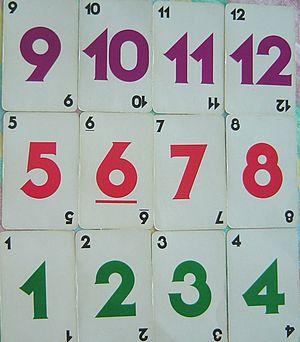
"Le Skip-Bo est une version commerciale de la crapette créée en 1967 par Minnie Hazel ""Skip"" Bowman de Brownfield. En 1980, il a été racheté par International Games puis récupéré par Mattel en 1992.